Rotten Row

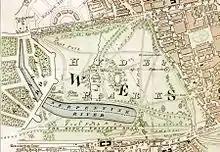
An 1833 map of Hyde Park. Rotten Row is marked as "The King's Private Road"

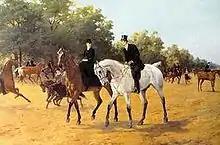
A view of Rotten Row, painted by Thomas Blinks, circa 1900

Rotten Row was established by William III at the end of the 17th century. Having moved the court to Kensington Palace, William wanted a safer way to travel to St. James's Palace. He created the broad avenue through Hyde Park, lit with 300 oil lamps in 1690—the first artificially lit highway in Britain. The lighting was a precaution against highwaymen, who lurked in Hyde Park at the time. The track was called "Route du Roi", French for King's Road, which was eventually corrupted into "Rotten Row".